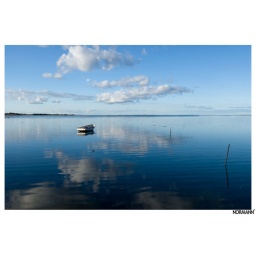
water surface completely quiet and so bright that the clouds reflected in water.